List of birds of California

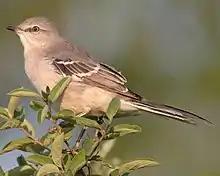
Northern mockingbird

Nuthatches are small woodland birds. They have the unusual ability to climb down trees head first, unlike other birds which can only go upwards. Nuthatches have big heads, short tails, and powerful bills and feet.